Peter Hicks

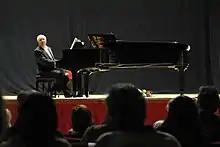
Hicks playing in Sarzana

Hicks has been the music director at St George’s Anglican Church in Paris and of the Musicanti choir, and he has also been an orchestral conductor. He has conducted Hector Berlioz' arrangement of "La Marseillaise", Brahms' "Requiem", Britten's "Cantata St Nicholas", Charpentier's "Te Deum, Nisi Dominus, Cherubini, Coronation Mass for Louis XVIII", Handel's "Messiah, Israel in Egypt, The Ways of Zion do Mourn, Utrecht Te Deum, Utrecht Jubilate", Lesueur's "Cantata for the Marriage of Napoleon I and Marie-Louise, Marche du Sacre de Napolon I", Méhul's "Le Chant du depart", "O doux printemps" and "Comblé de bonheur" (cantatas for the marriage of Napoleon I and Marie Louise), Mozart's "Credo Mass" and "Solemn Vespers of a Confessor", Paisiello's "Coronation Mass for Napoleon I", Purcell's "King Arthur" and Rossini's "Petite messe solennelle".